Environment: lab
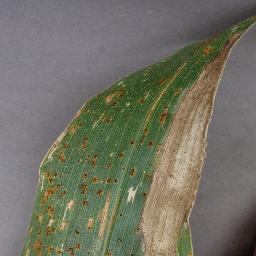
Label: gray_leaf_spot